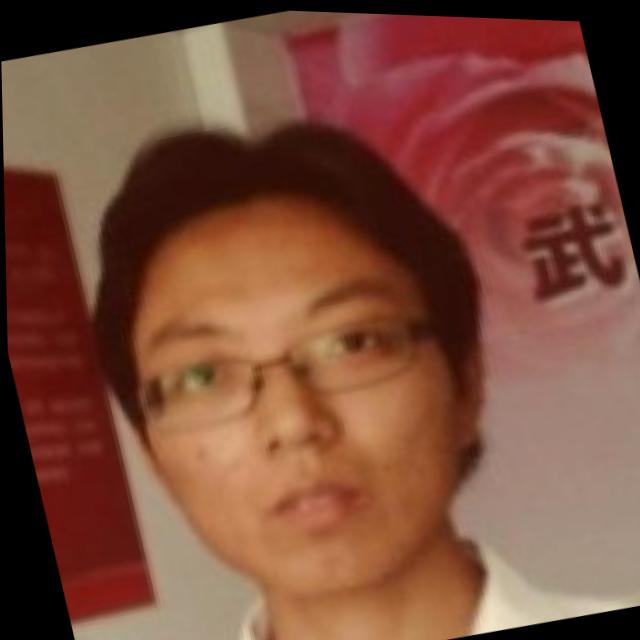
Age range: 21-44